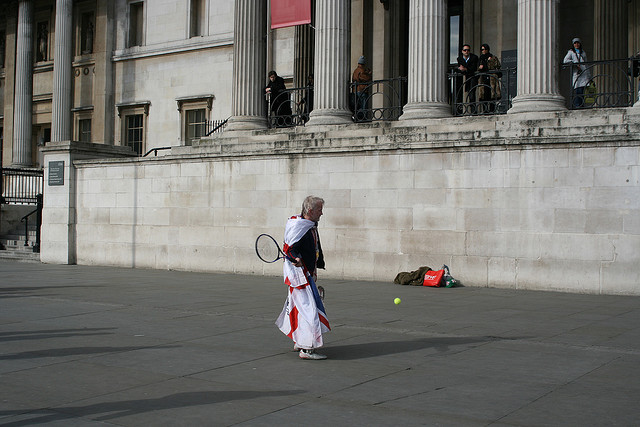
user: Given an image and a question. Answer the question in a short answer. Question: Where is this? Short Answer:
assistant: city